Mr. Freeze in other media

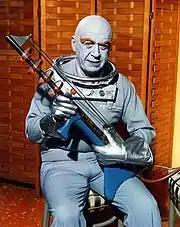
Otto Preminger as Mr. Freeze in "Batman"

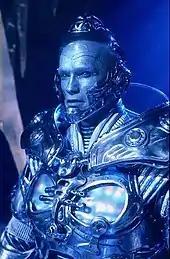
Arnold Schwarzenegger as Mr. Freeze in "Batman & Robin" (1997)

Victor Fries / Mr. Freeze appears in the DC Animated Universe (DCAU), voiced by Michael Ansara. This version is a former GothCorp scientist who embezzled funds to cryogenically preserve his terminally ill wife, Nora, until a lab accident rendered him unable to live at average temperatures and forced to wear a sub-zero suit for survival. His alter ego and backstory were conceived by writer Paul Dini and would subsequently be integrated into the comics and other forms of media.